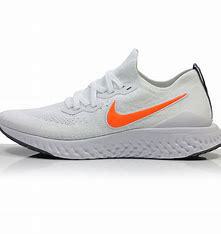
Brand: Nike
Model: Epic React Flyknit 2